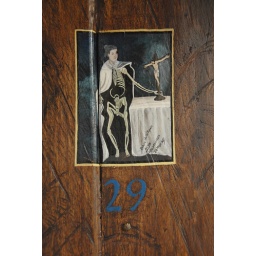
This enigmatic painting graces a wooden door at a hotel in Imbabura Province Ecuador. It's meaning is a mystery to me